Patricia McCormick (author)

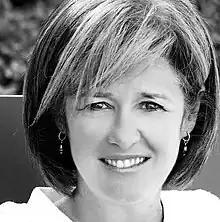
Patricia McCormick

Patricia McCormick (born May 23, 1956) is an American journalist and writer of realistic fiction for young adults. She has twice been a finalist for the National Book Award.